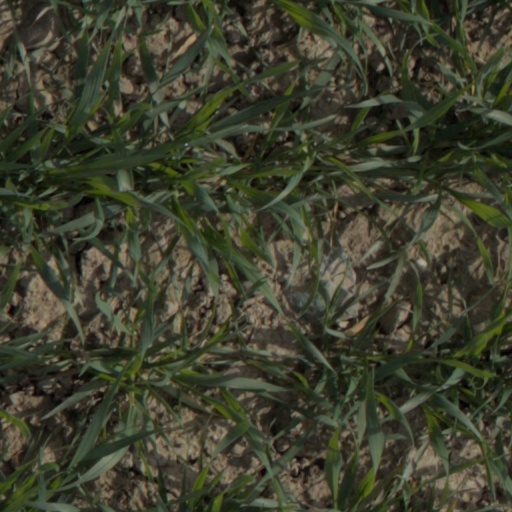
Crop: wheat